Leon Milo

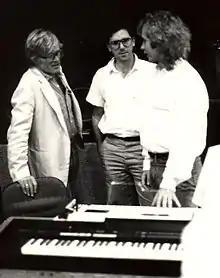
from left to right: Actor Robert Redford, Leon Milo, Peter Kaye

Growing up in the Hollywood Hills, Milo had access to the most important artists on the west coast. In his teens, he studied with the renowned drummers Bill Douglass, Charles Flores and Joe Porcaro. At 15 years old, he began studying timpani and orchestral percussion with William Kraft, who introduced him to the classical orchestral repertoire and contemporary music. Milo went on to study with Kraft’s own teacher, Saul Goodman, at the Juilliard School.